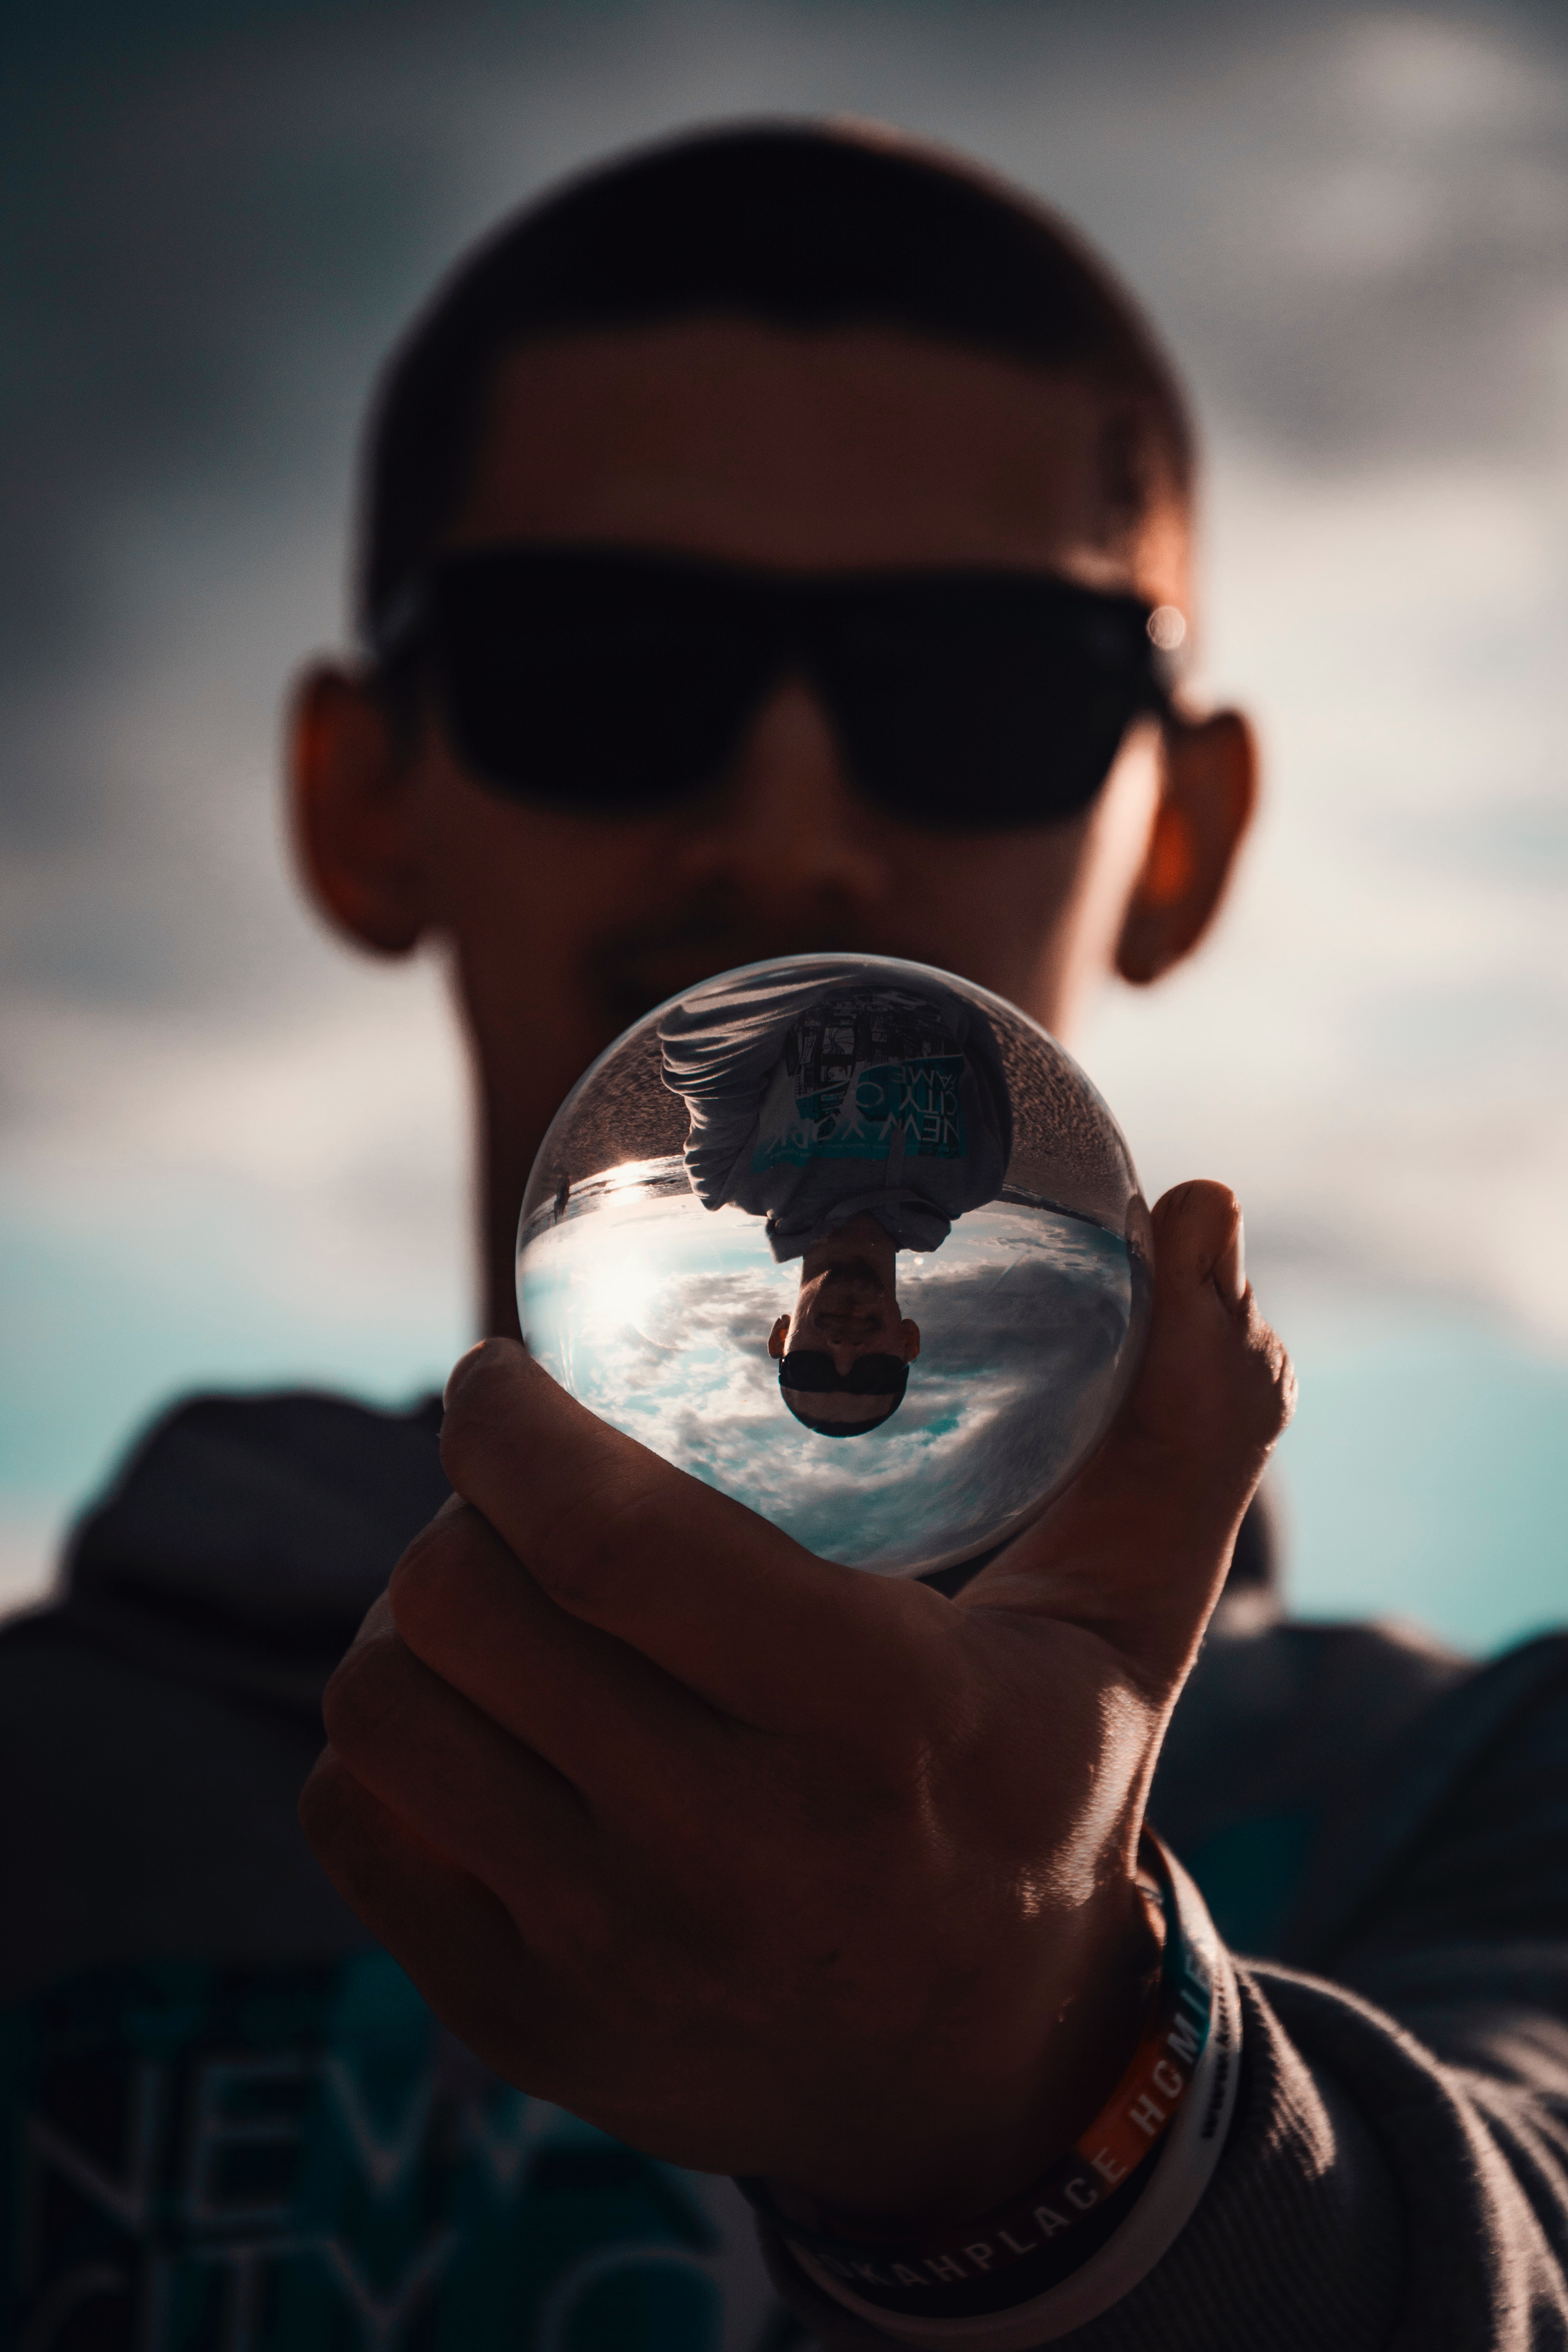
eyewear, photography, human, sunglasses, glasses, reflection, vacation